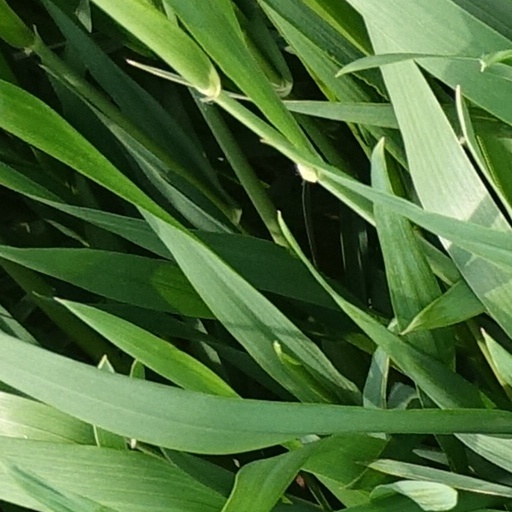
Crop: wheat